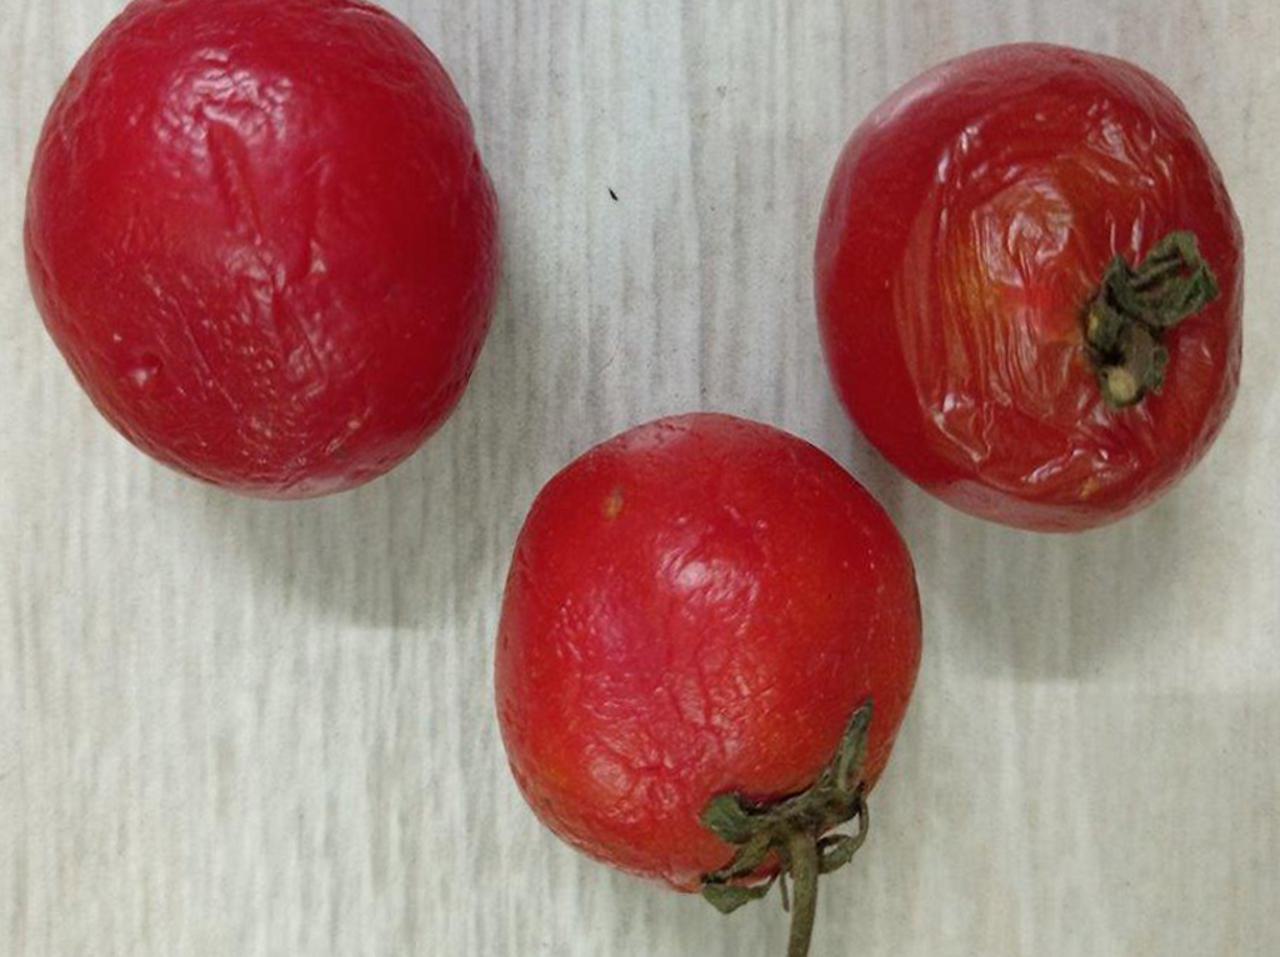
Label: Rotten